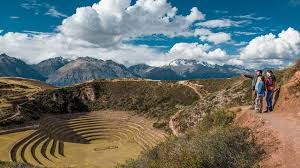
Landmark: Machu Picchu